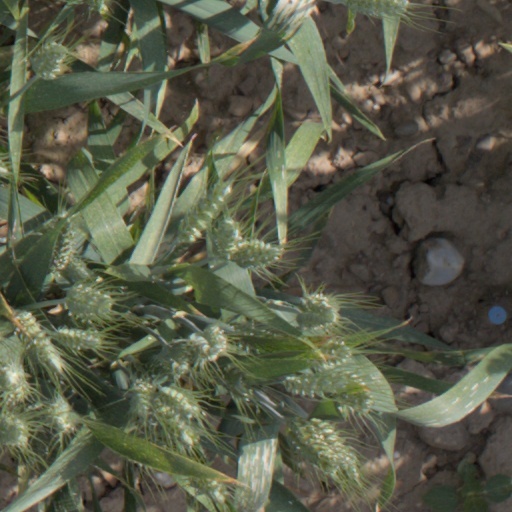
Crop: wheat